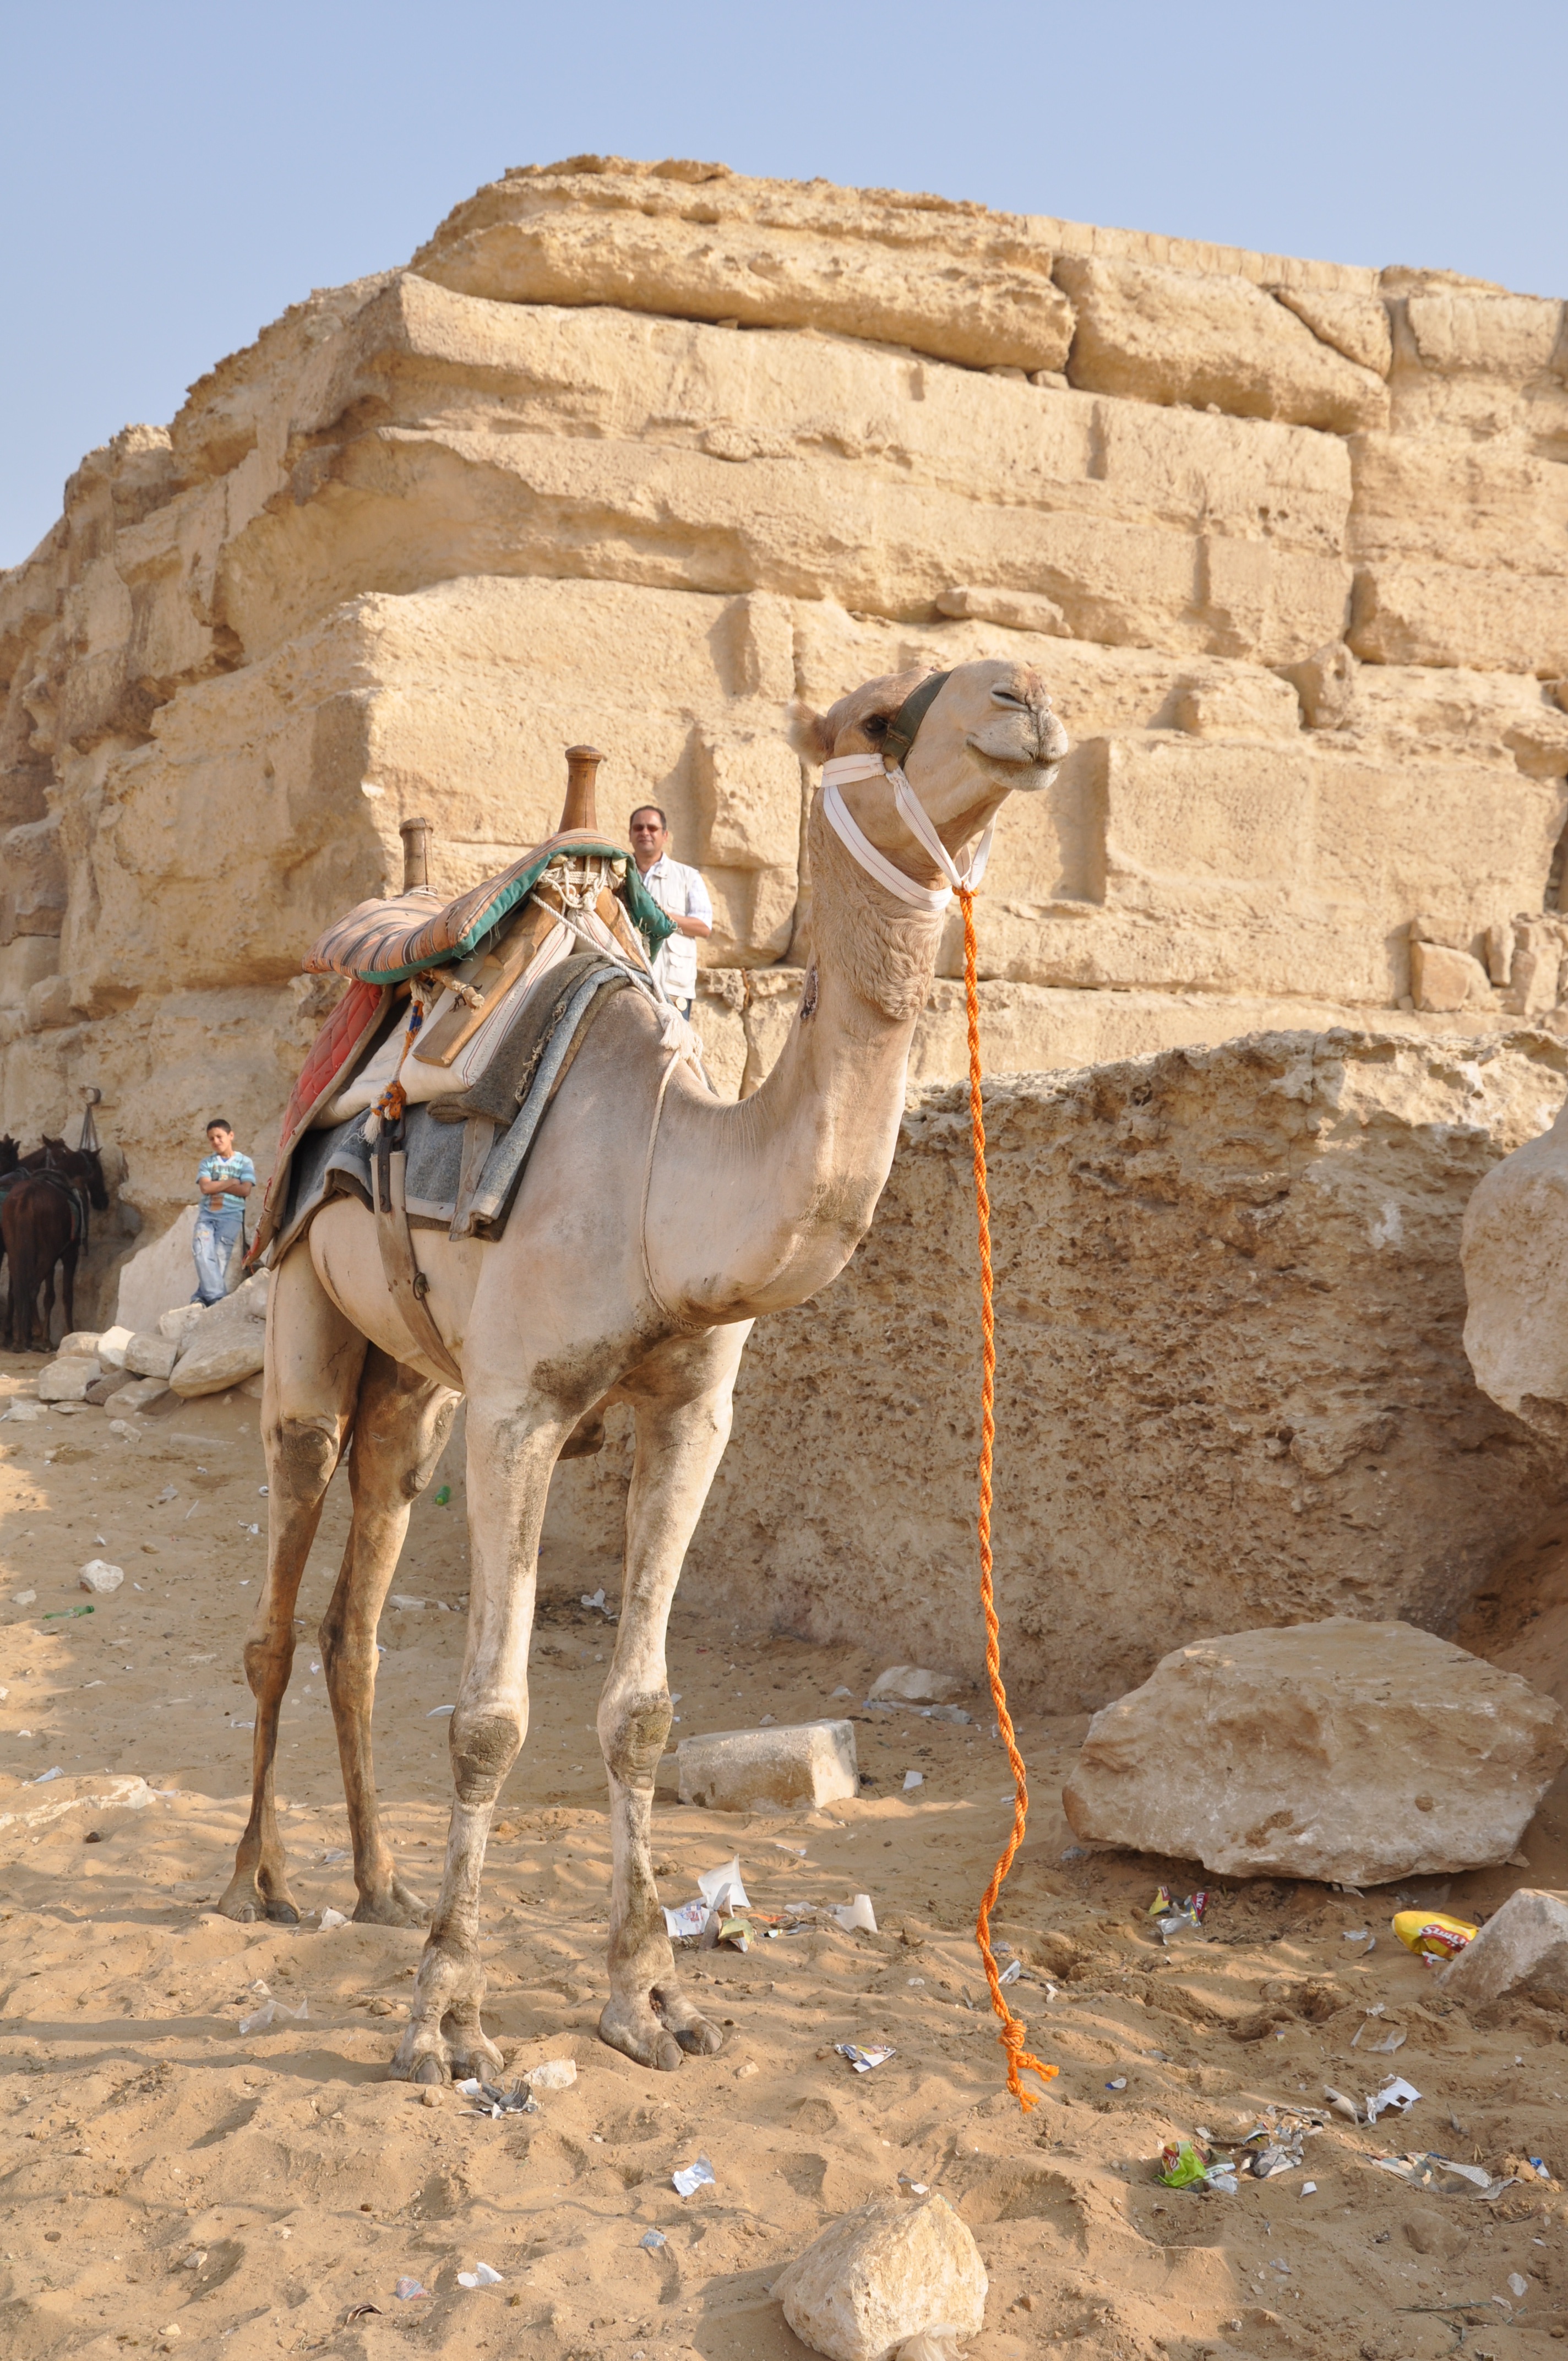
landscape, sand, desert, animal, tourist, travel, camel, holiday, mammal, tourism, dromedary, egypt, temple, saddle, history, pierre, sphinx, pharaoh, hieroglyphs, giza, cairo, sahara, wadi, pyramids, nile, pack animal, ancient history, egyptian temple, natural environment, aeolian landform, camel like mammal, arabian camel